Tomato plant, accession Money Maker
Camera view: bottom (45 deg); turntable rotation: 300 degrees
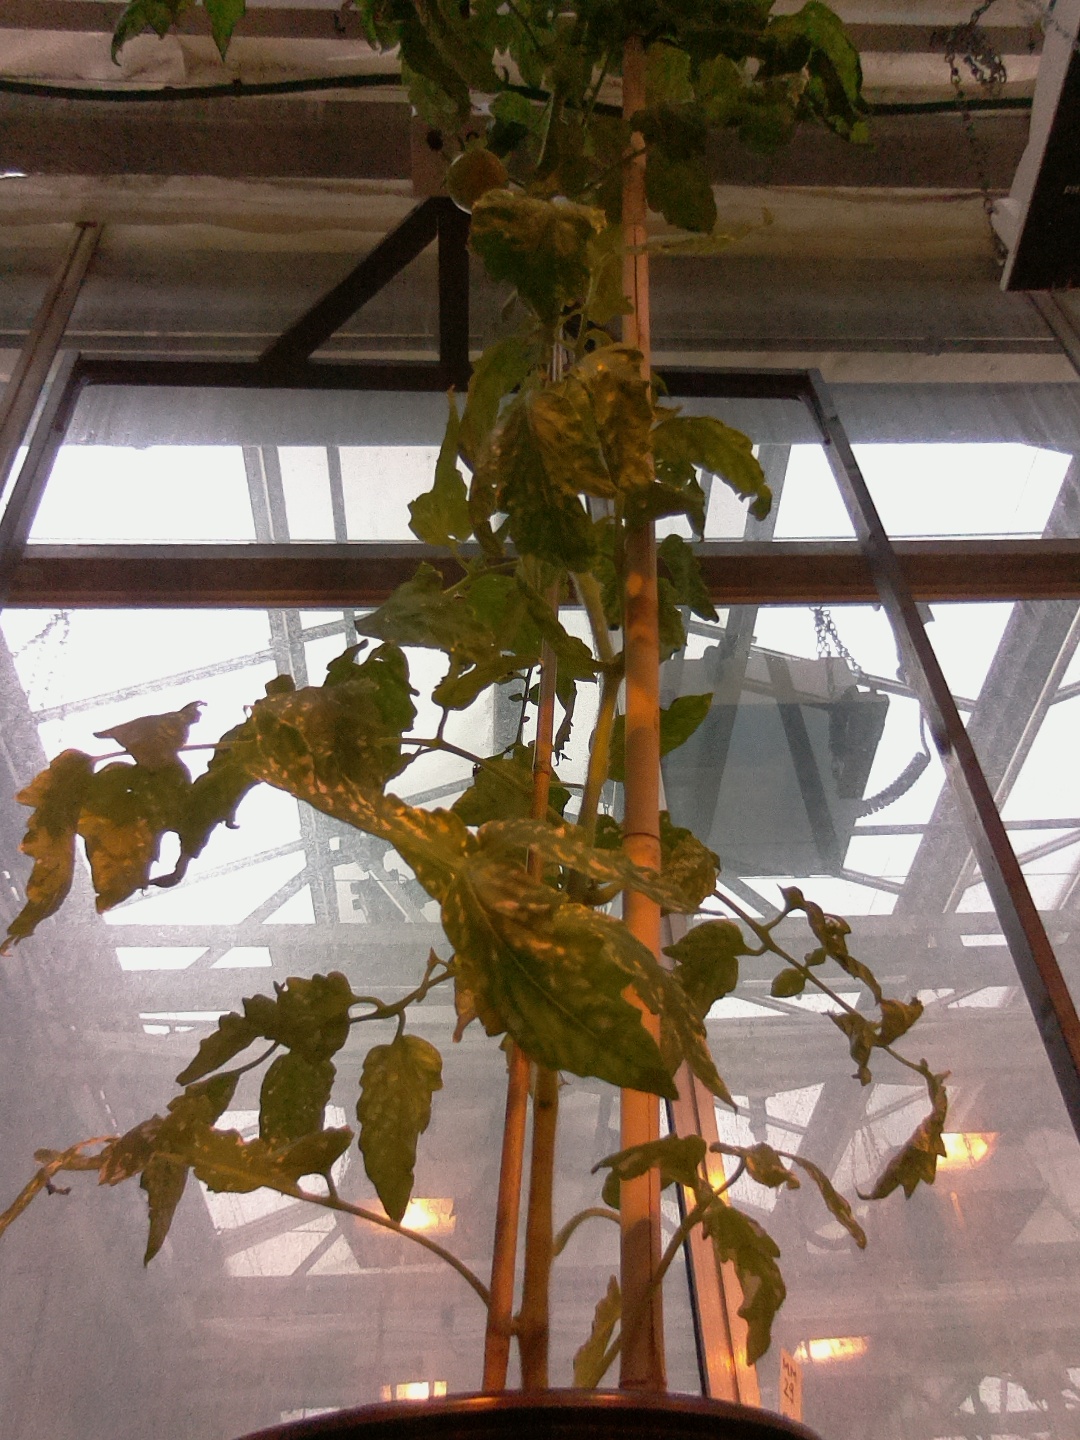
BBCH growth stage 73: 30%-40% of final fruit size